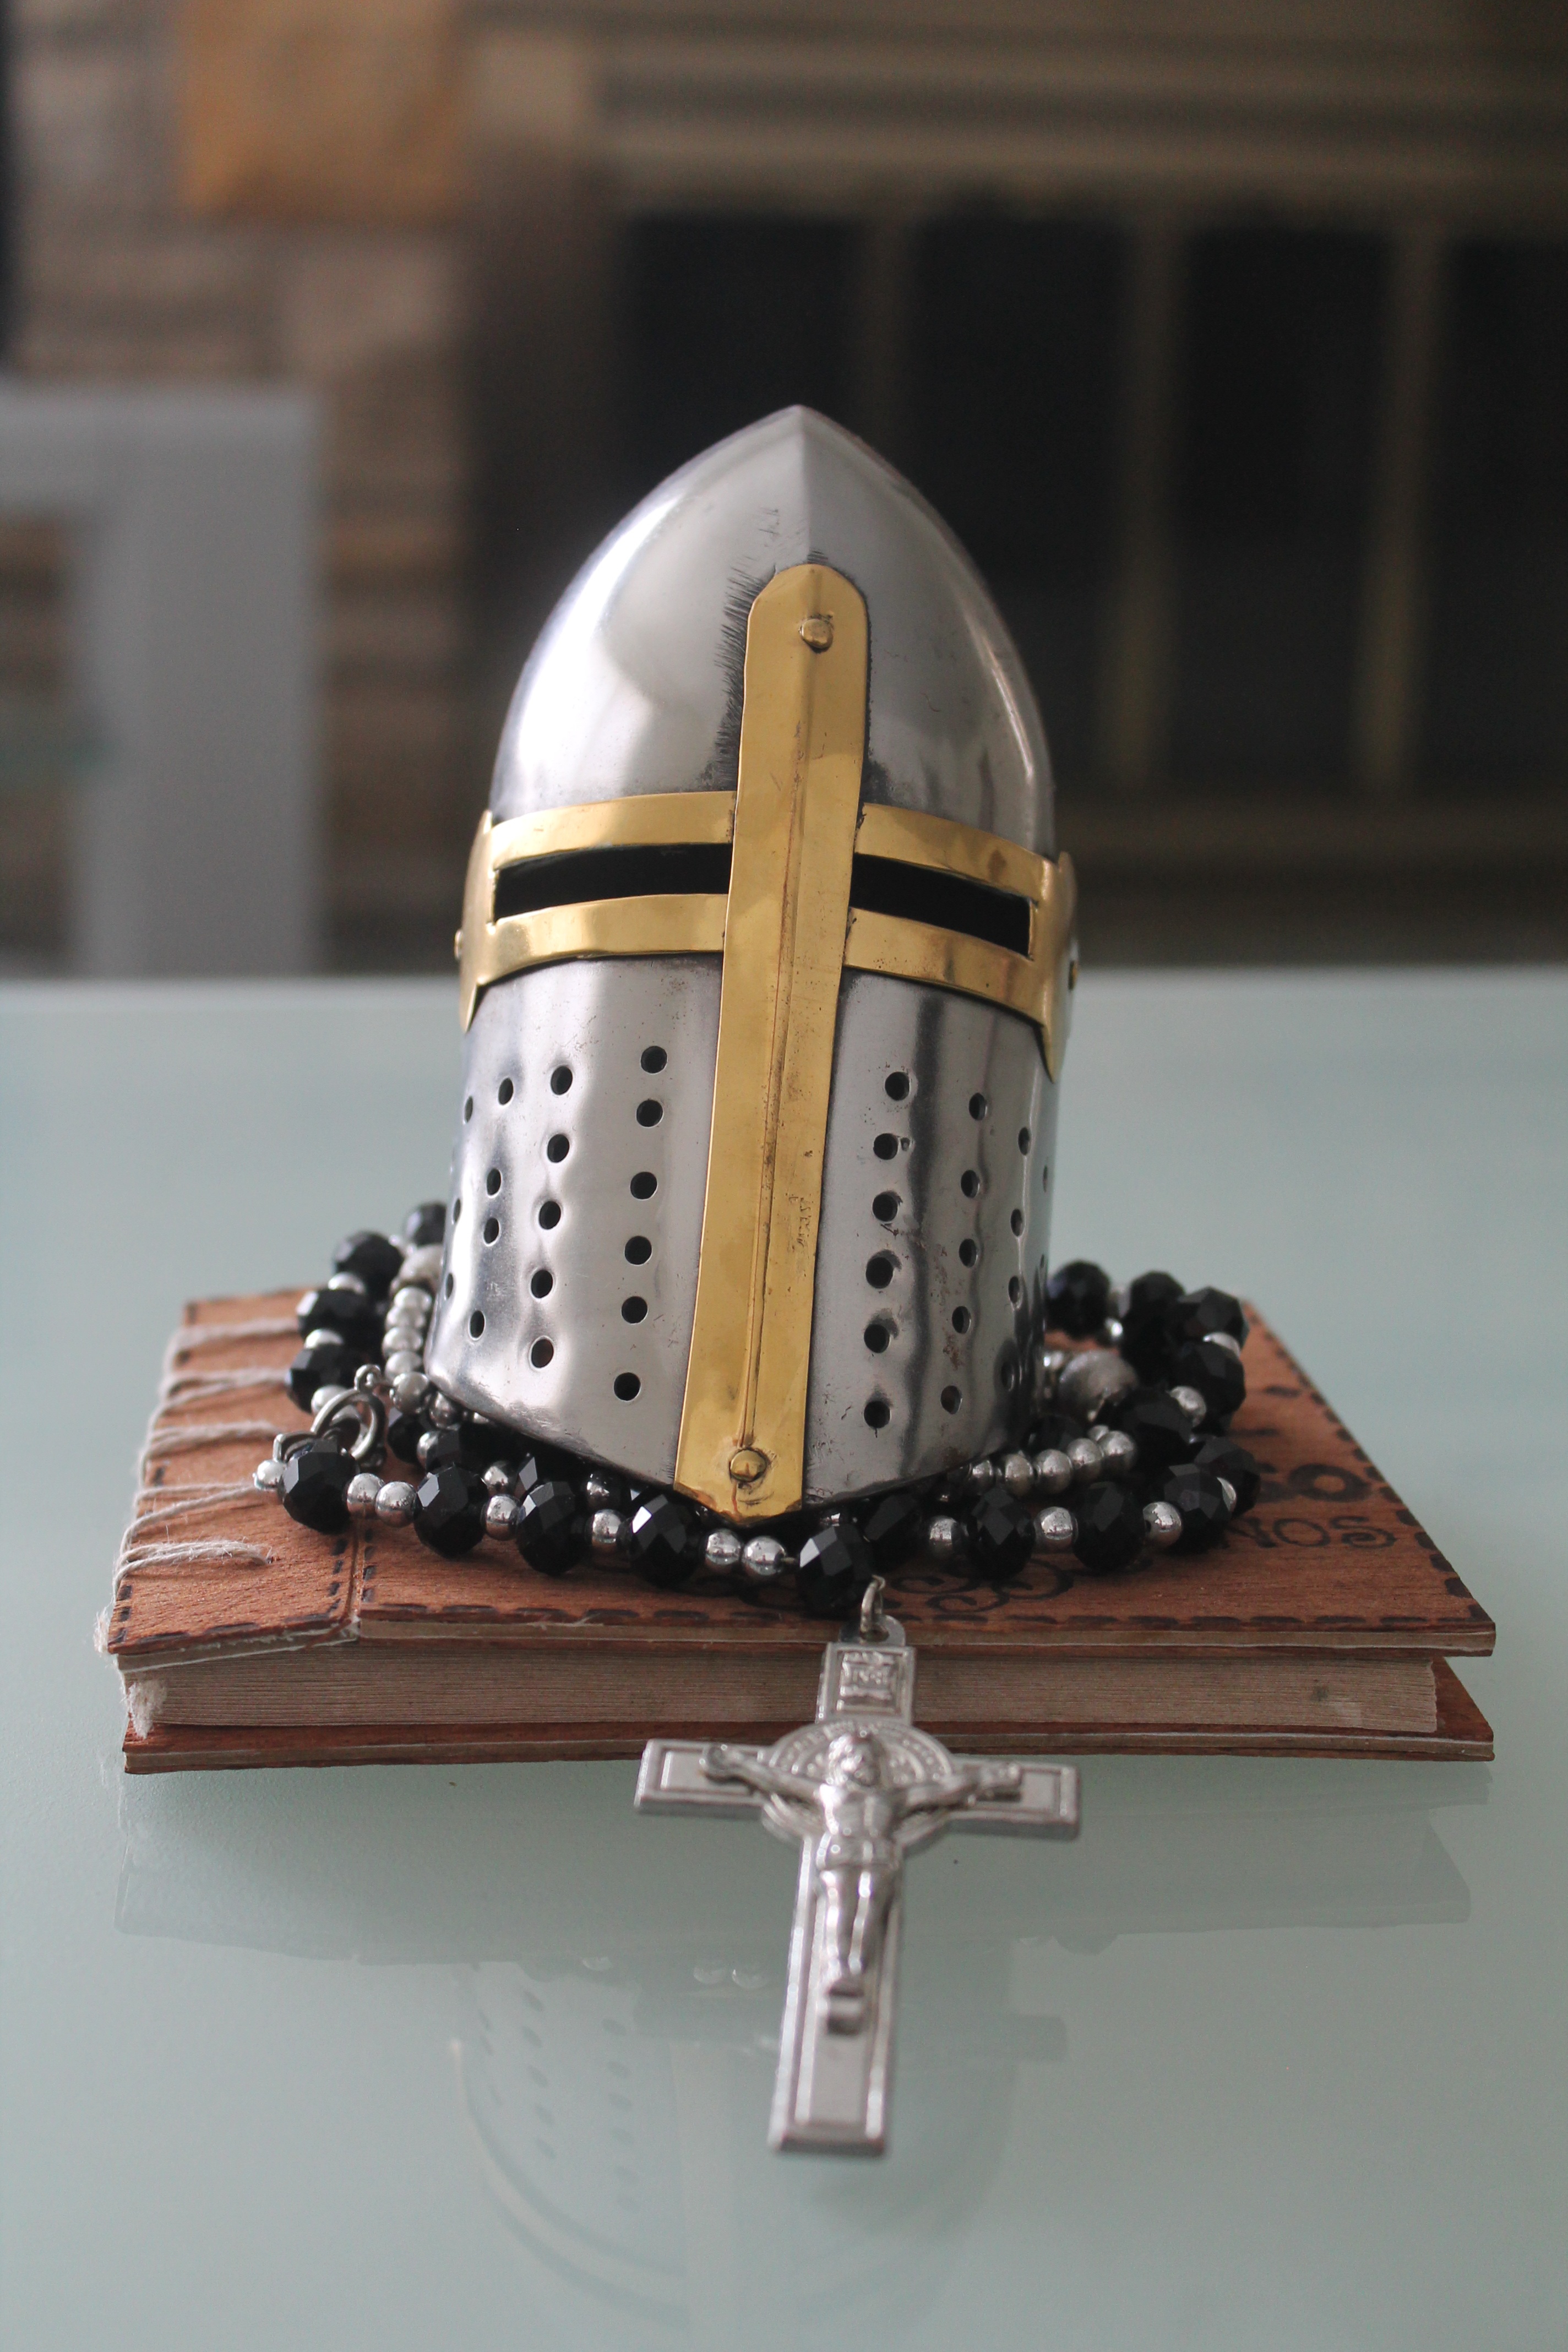
wood, vehicle, cross, toy, miniature, medieval, silver, knight, warrior, scale model